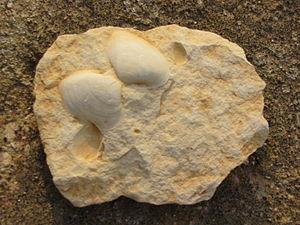
Murs est une commune française du département de Vaucluse, en région Provence-Alpes-Côte d'Azur.